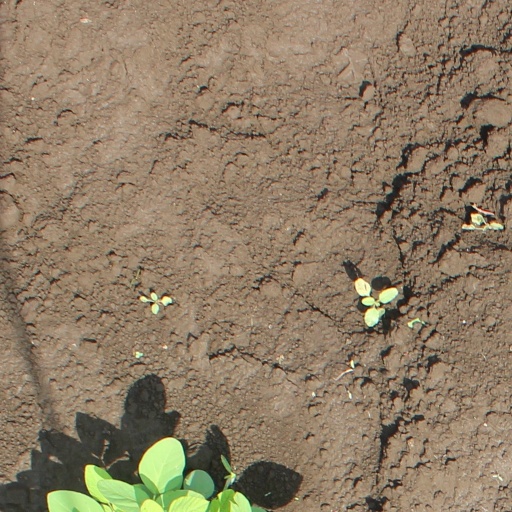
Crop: soybean